July 2013 Spuyten Duyvil derailment

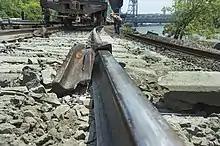
A view along the top surface of a rail with another piece of rail twisted around it a short distance away and a freight car on the track behind it. The ties and ballast in the foreground are a much lighter color than those elsewhere in the image

At and near the POD the ballast and track were notably paler. This was because they were covered with dust, indicating that soil infiltration had occurred. The pale dust was not the soil itself, but residue from the tie ends, which had suffered serious abrasion. Wheel flange grooves were also evident in some of the ties taken back to Highbridge, suggesting the track had been bending outward under load due to decreased structural support from the fouled ballast. This evidence was noted in 2010 satellite photos of the area on Google Earth and more recent photos taken by Metro-North itself.